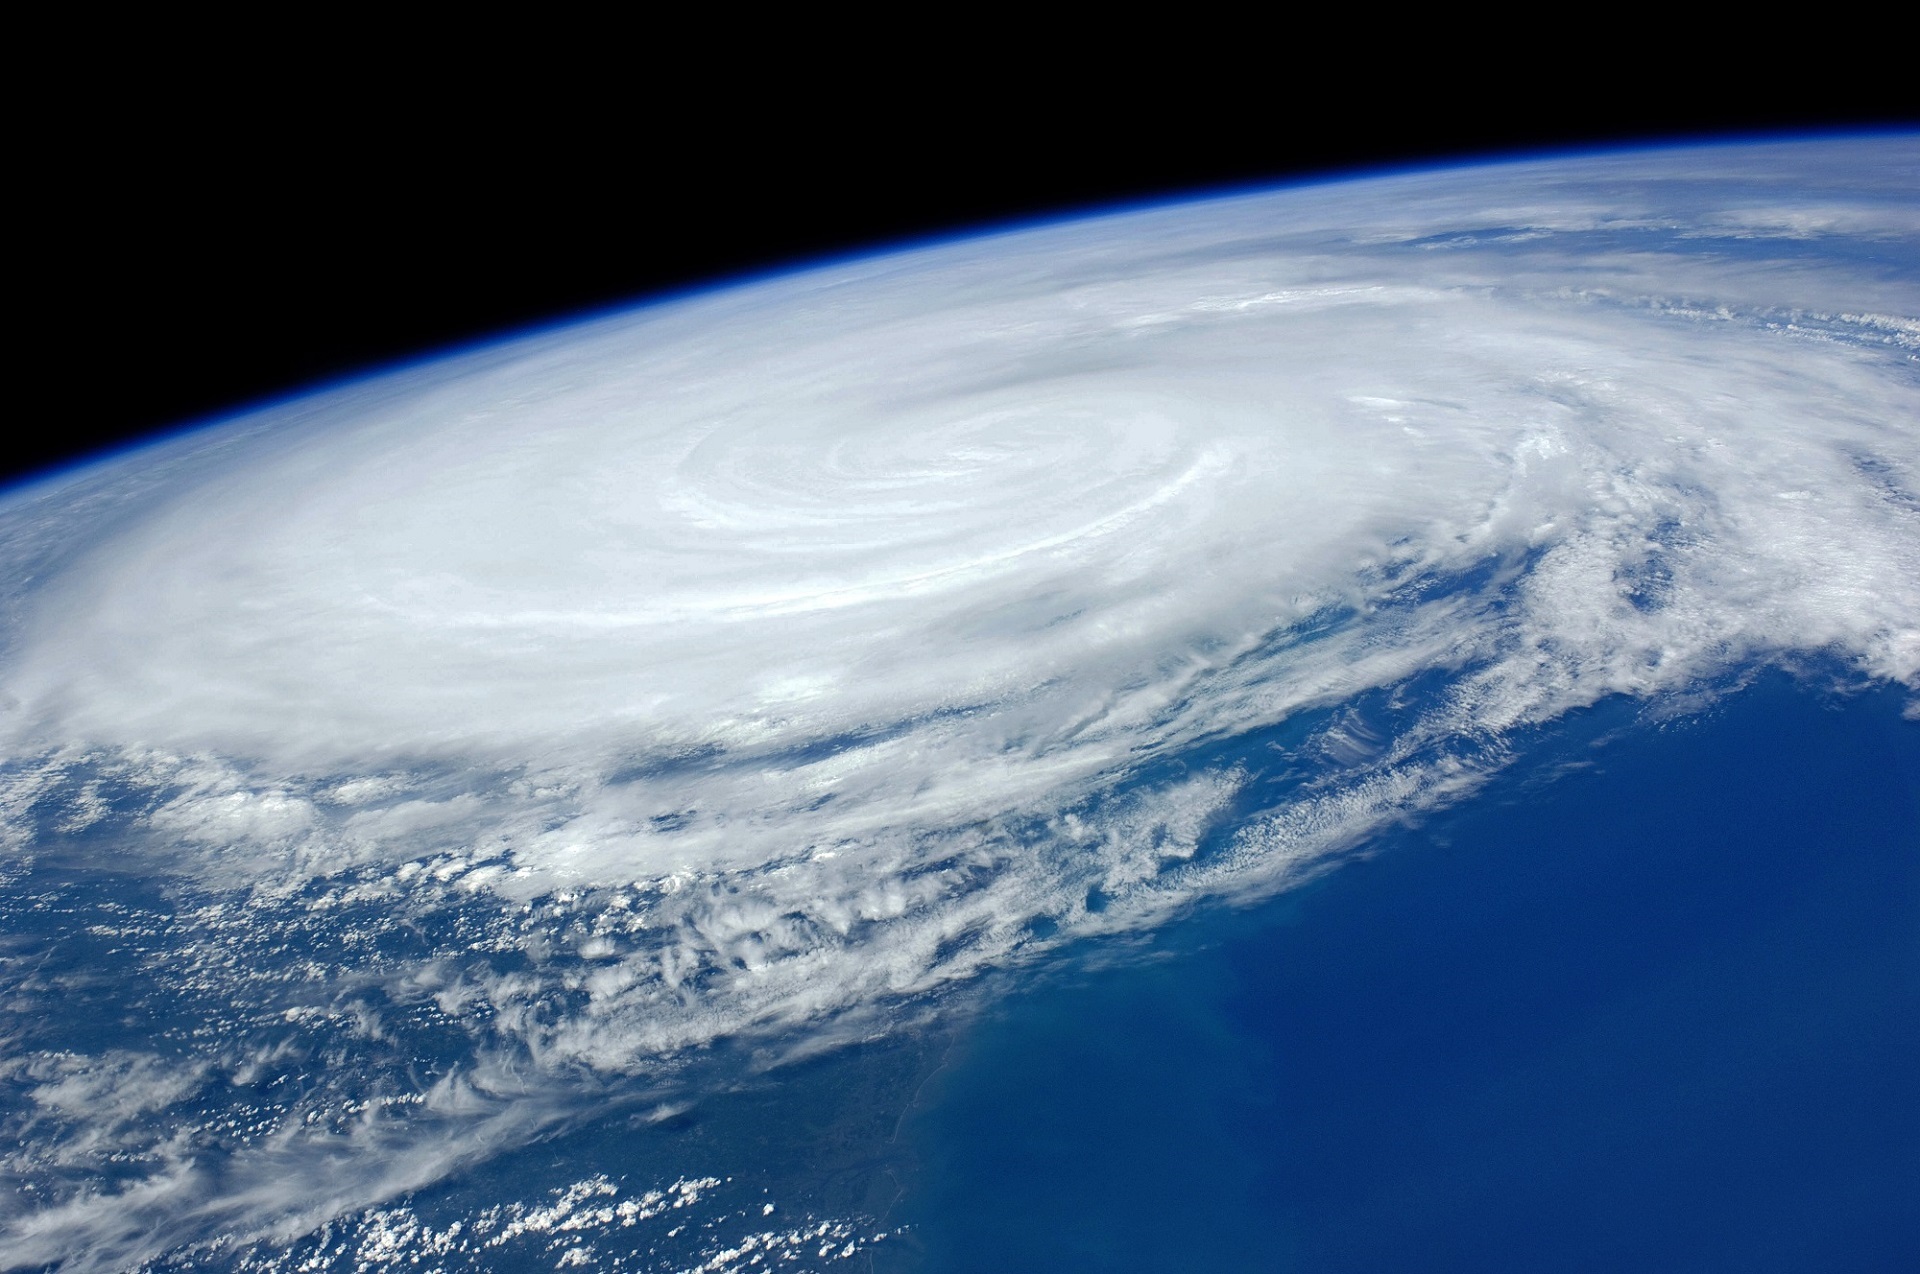
ocean, sky, atmosphere, space, weather, storm, aerial view, outer space, clouds, 2011, earth, climate, hurricane, planet, irene, meteorology, international space station, cloudiness, astronomical object, weather phenomenon, atmosphere of earth, wind wave